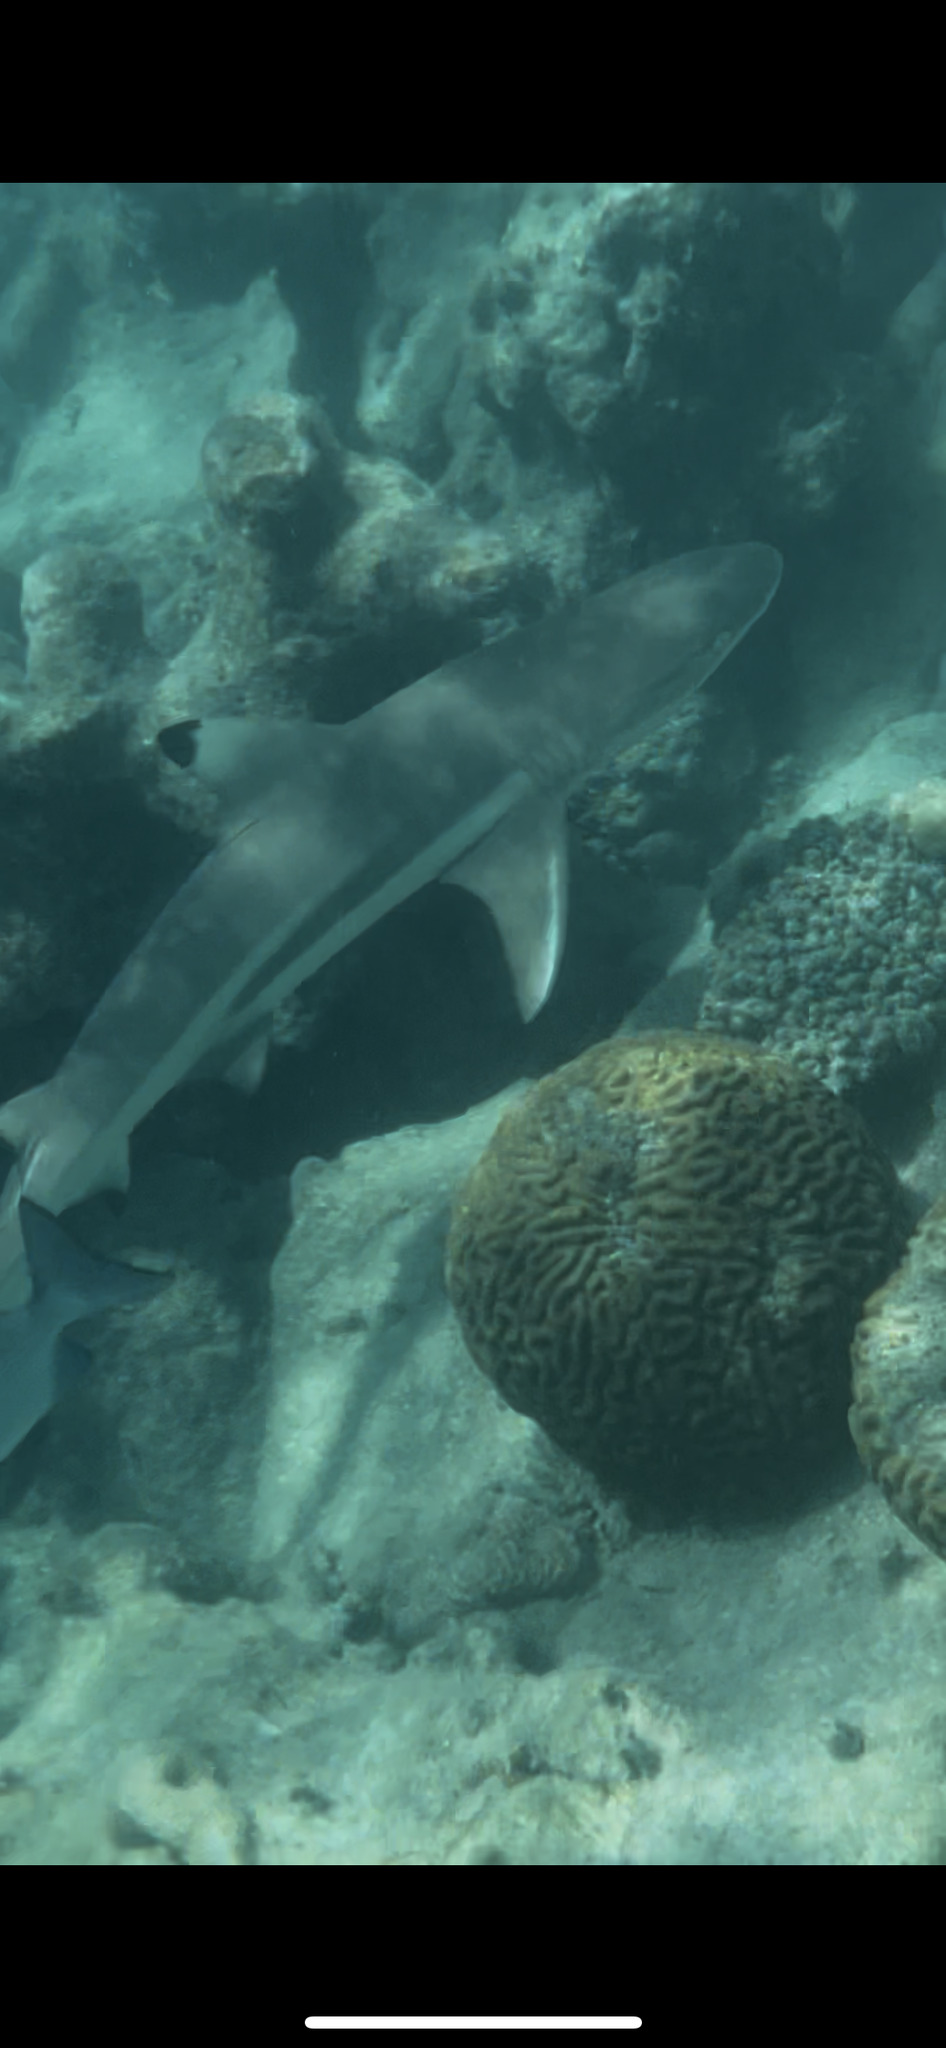
Carcharhinus melanopterus (Blacktip Reef Shark)